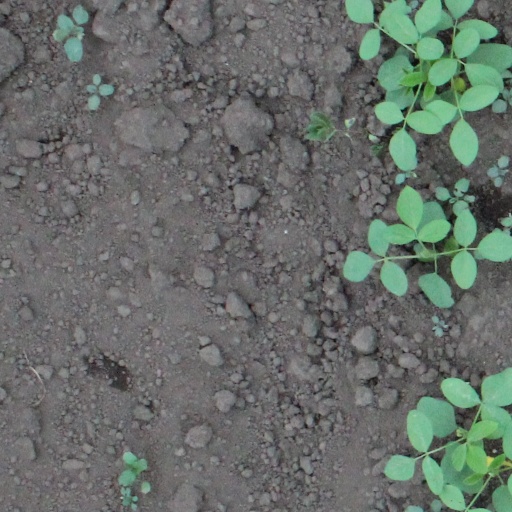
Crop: soybean